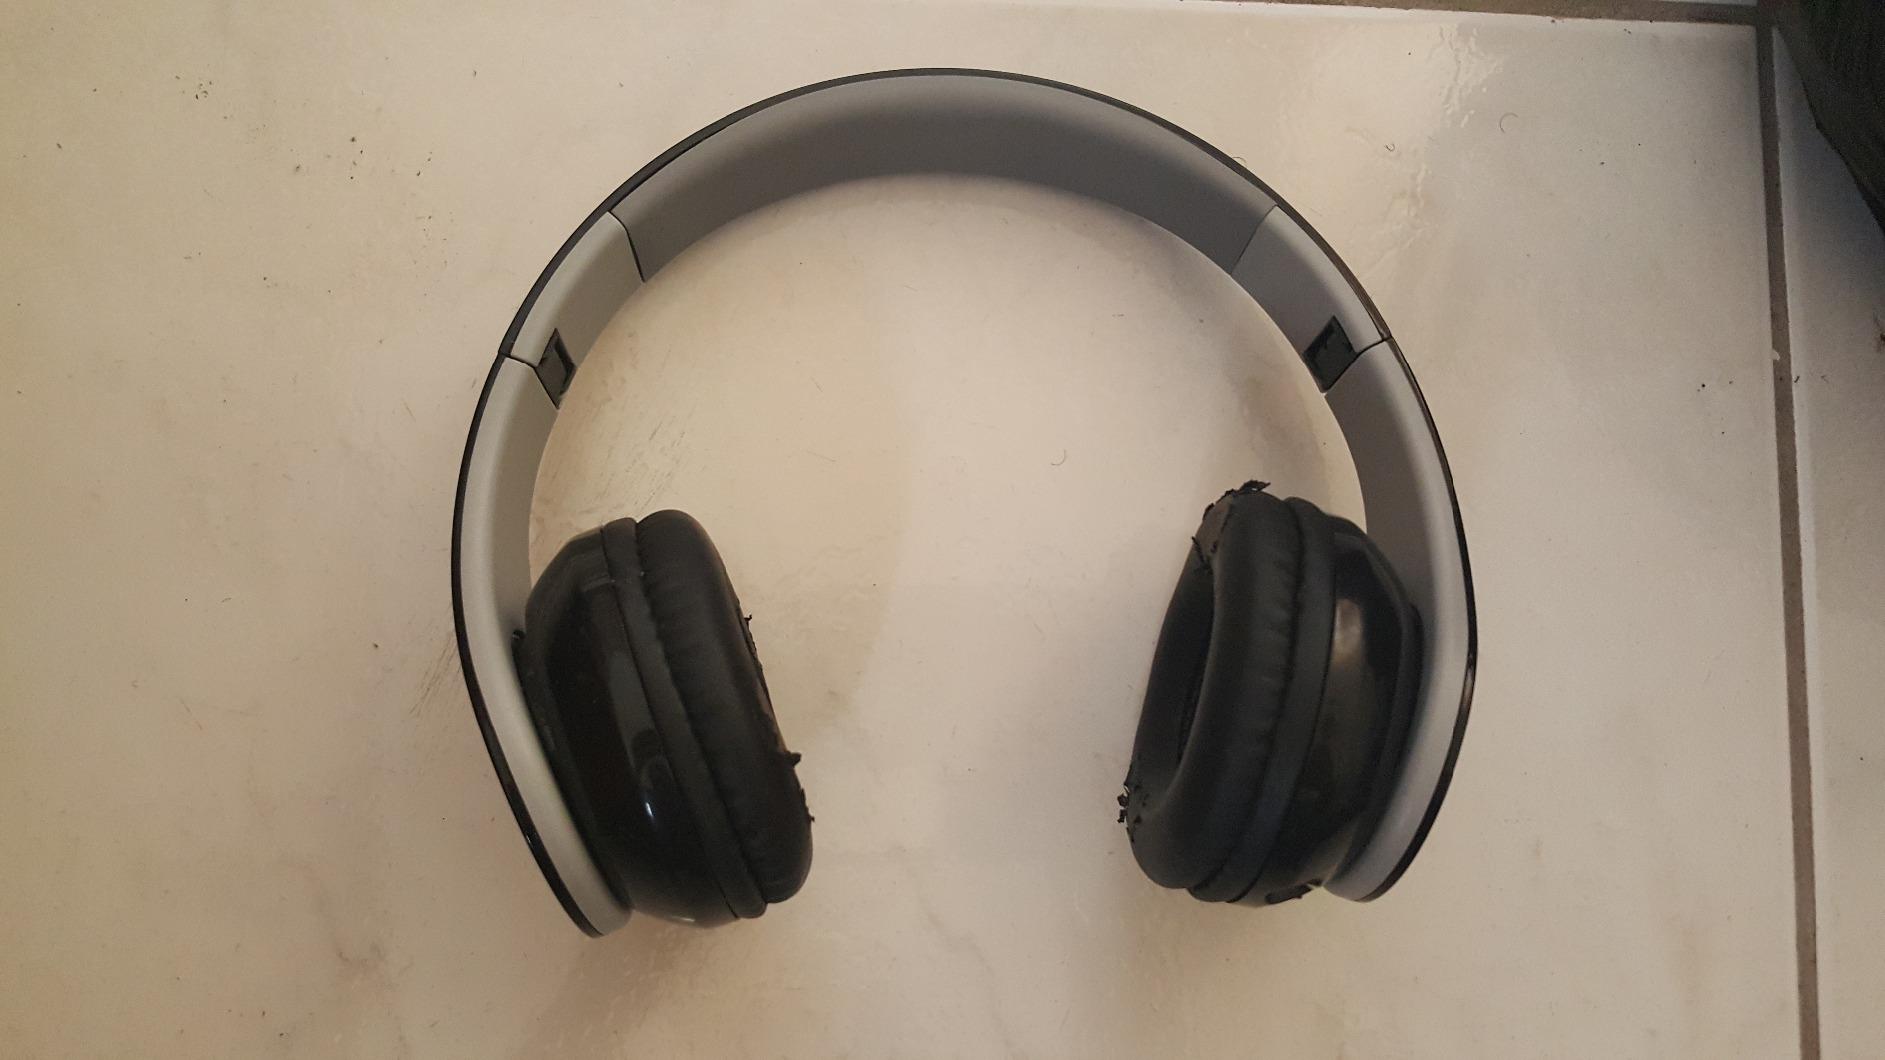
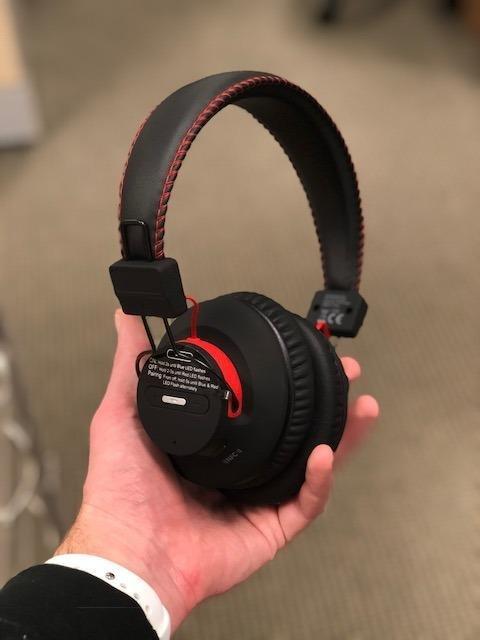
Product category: headphones
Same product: no